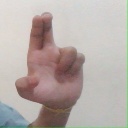
अक्षर: आ